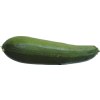
Label: green_zucchini